Fourth Battle of Komárom

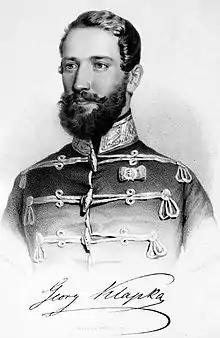
Portrait of György Klapka

Klapka's duty was, with an active defence, to tie down as many enemy troops as possible, keeping them away, as long as possible, from participating in Field Marshal Julius Jacob von Haynau's main armies campaign in the main theatre of war. For 10 days Klapka managed to fulfill this mission, keeping two Austrian corps with 28 000 soldiers and 114 cannons under the fortress, but on 23 July Haynau ordered to General Franz Schlik to march with the I. corps to Pest, so the siege armies number dropped to less than its half. The cause of the I. corps departure was probably the fact that the defenders did not shown enough activity, and did not made enough sorties and attack against the besiegers, which made Haynau to think that only half of the besieging troops are enough to station under Komárom. In this respect we can say that the defenders did not fulfilled their task to tie down the enemy.